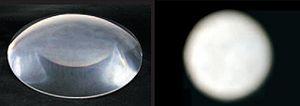
Lentille PC claire - Bensti (d) 25 mars 2008 à 22:31 (CET)
Le plan convexe, plus communément appelé PC dans le spectacle, représente un type de projecteur d'éclairage scénique à focale variable.